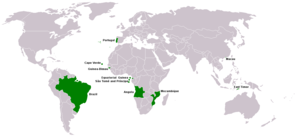
Portugisisk (sprog)
Lande, hvor der tales portugisisk.
Portugisisk er et sprog, der tales i Portugal, Brasilien og i de øvrige forhenværende portugisiske kolonier i Afrika, navnlig Angola, Mozambique og Kap Verde. Historisk set var portugisisk også brugt i Asien og Indien, navnlig i Macao og Goa. I disse områder er sproget stadig anerkendt som et officelt sprog af historiske årsager, men tales ikke ofte i lokalbefokningen.